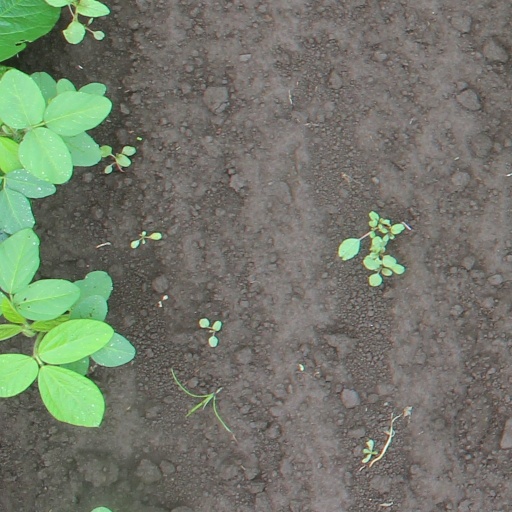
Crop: soybean